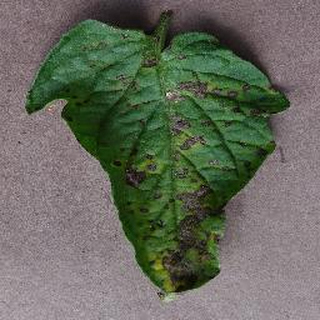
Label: tomato_early_blight